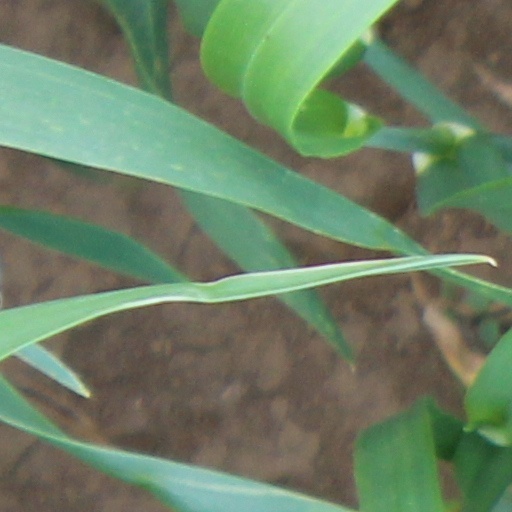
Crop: wheat